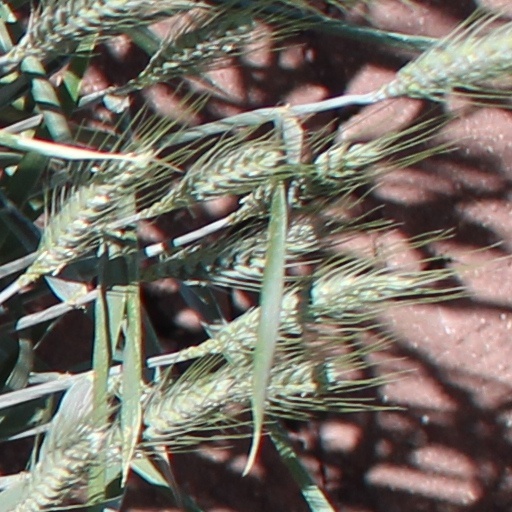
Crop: wheat